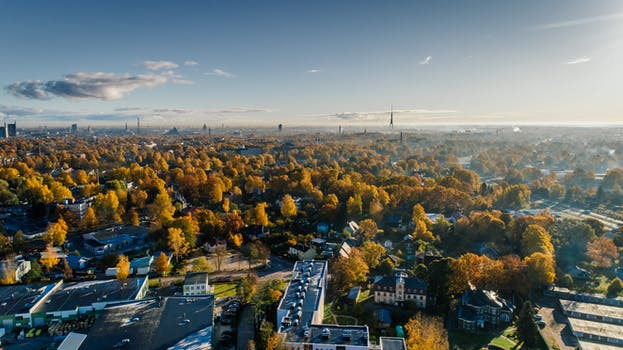
Label: No Watermark